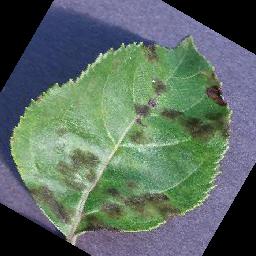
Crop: apple
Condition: scab